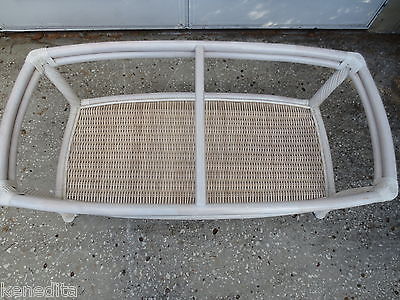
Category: table